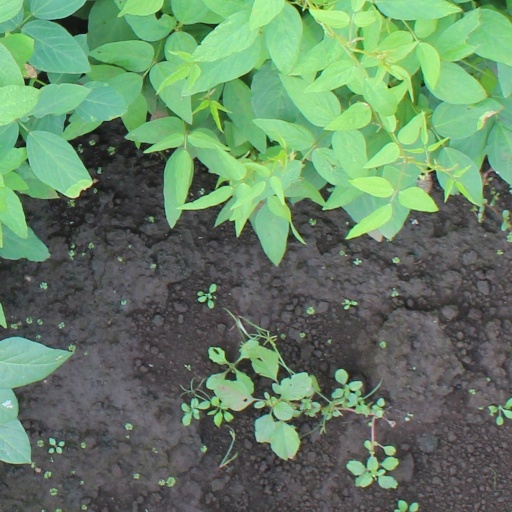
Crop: soybean